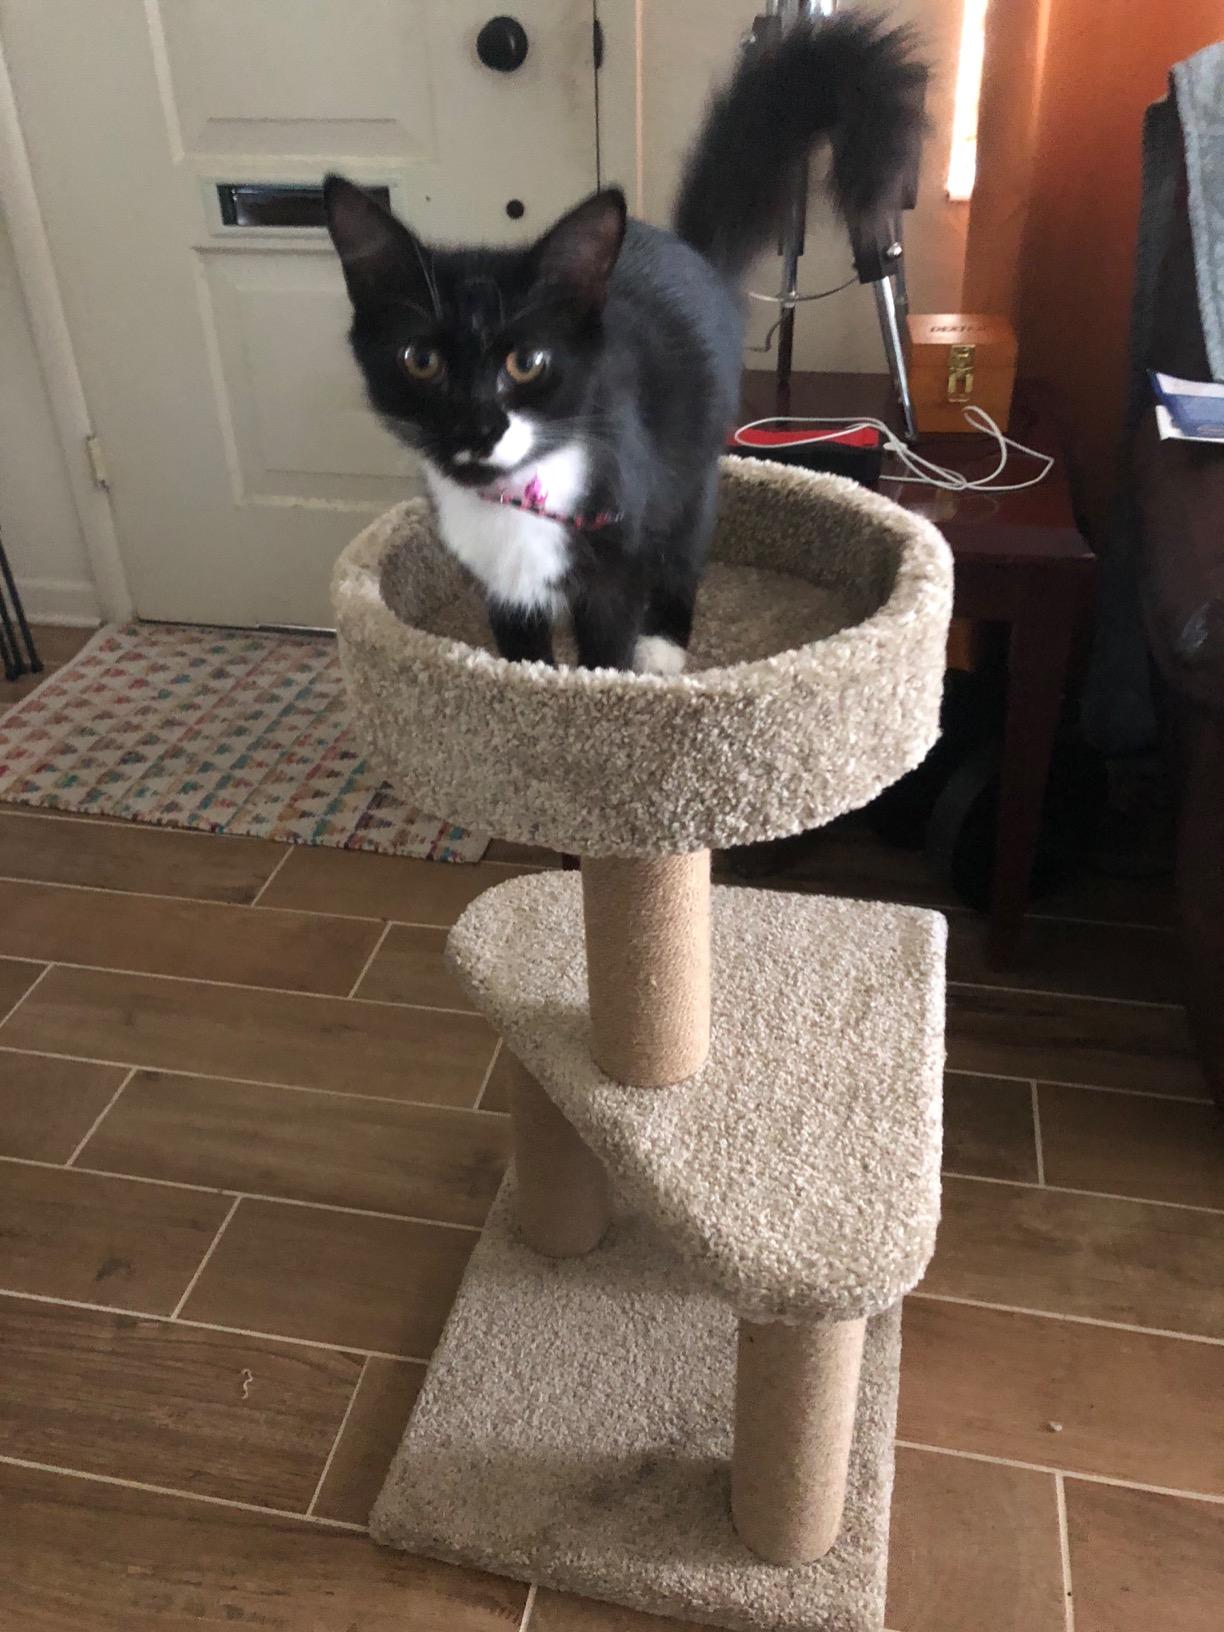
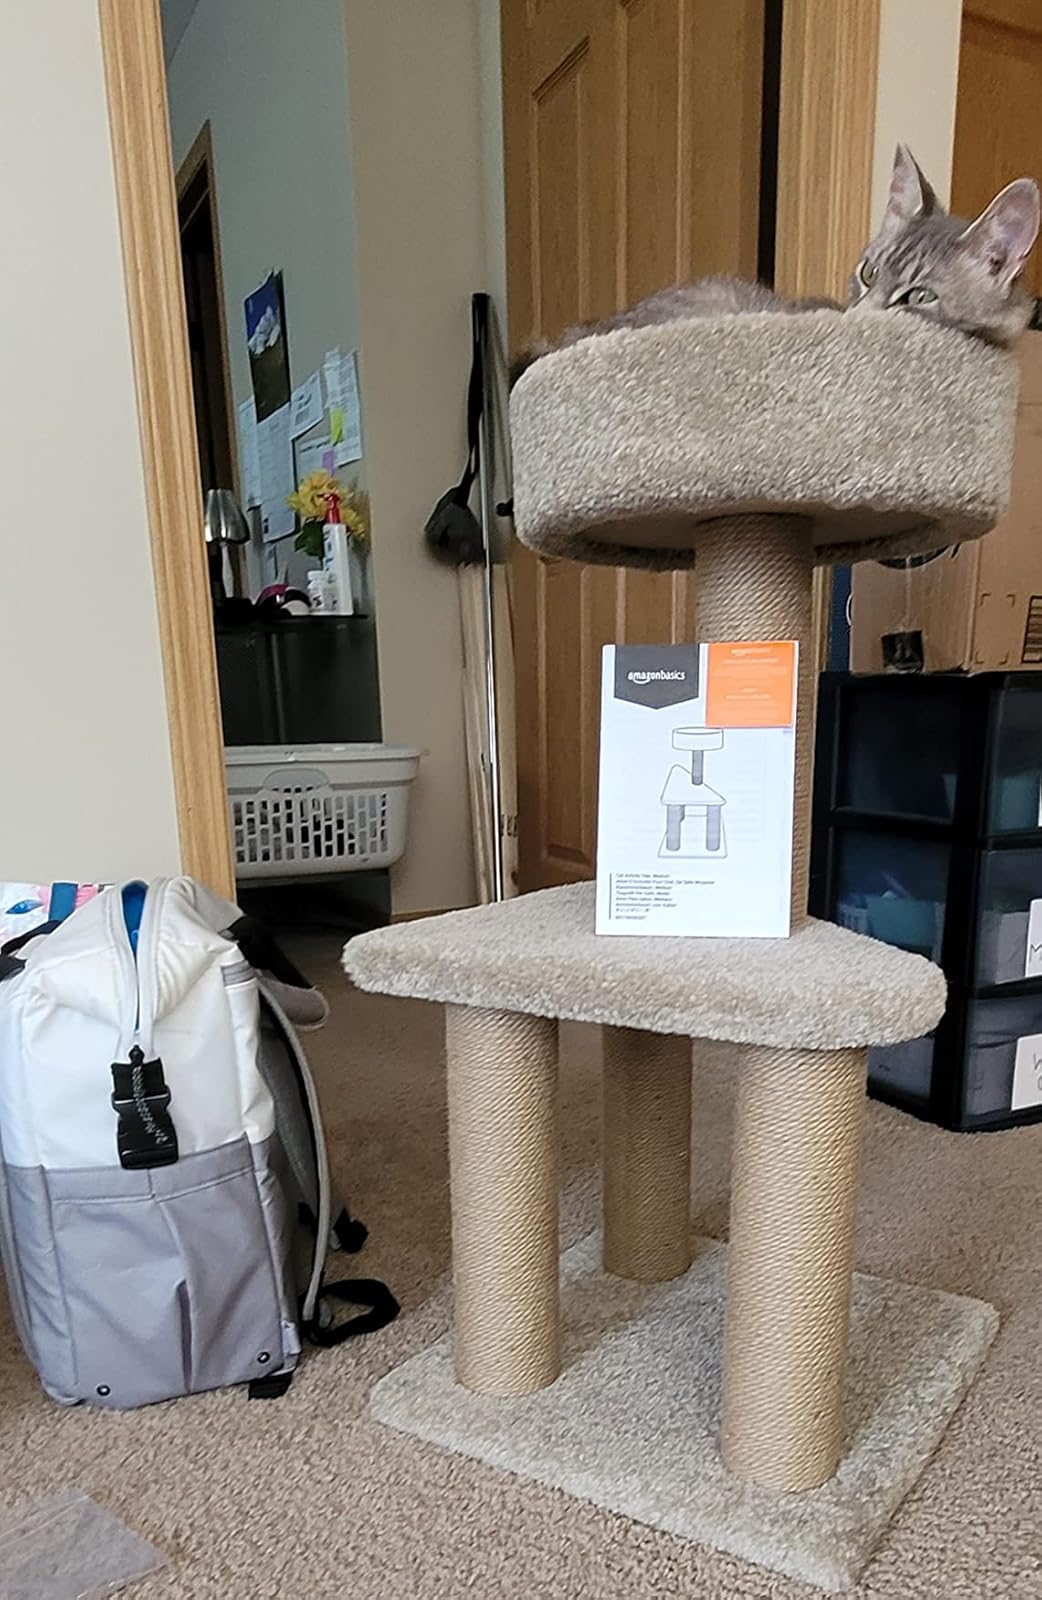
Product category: items_cat tree
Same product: yes